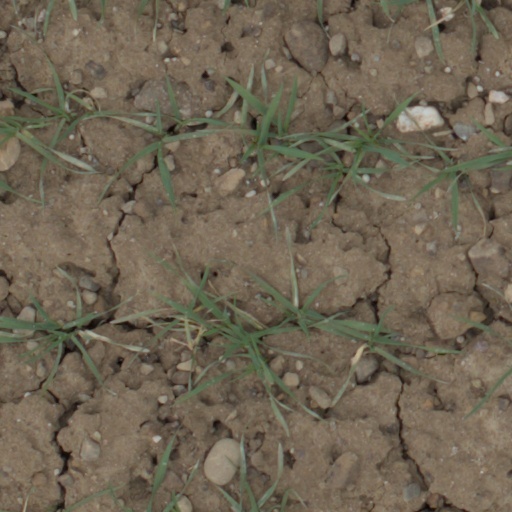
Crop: wheat